Geography of Australian rules football

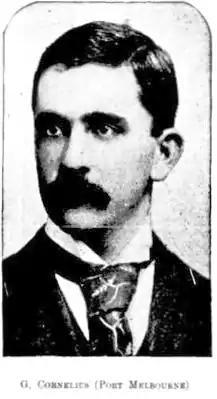
George Cornelius shocked the VFA in 1896 by leaving in his prime to become one of the most successful founders of organised Australian Football overseas

Australian rules football in South Africa began with the Witwatersrand Gold Rush bringing an influx of Australians to Johannesburg in 1886, and there were a large number of migrants across the goldfields of South Africa. A 1904 recollection of the Australian game in South Africa cites a book called "Martin's Australian Football Guide" that claims that on the goldfields early footballers of various nationalities would alternate between soccer, rugby and Australian rules, and this happened prior to the outbreak of the war, with Australians beating the other nationalities at their own games contributing to the impression that the Australian game was the more skillful of the codes. The Wanderers Football Club based at Old Wanderers in Johannesburg formed by Australian Association cricket members as an off-shoot in December 1896 was the first known club in the country. Among the early instigators of the game in Durban was George Cornelius in 1896 who left as Port Melbourne Football Club's youngest ever captain at age 20 and began organising and captaining matches there. Australia in 1906 decided not to send a team or promote the game. The sport there collapsed in 1909 as it failed to compete with the rising popularity of rugby and soccer.